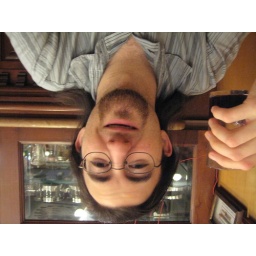
WHEEEEE! Ceili refused to flip this one. That's a glass of red wine in my hand.